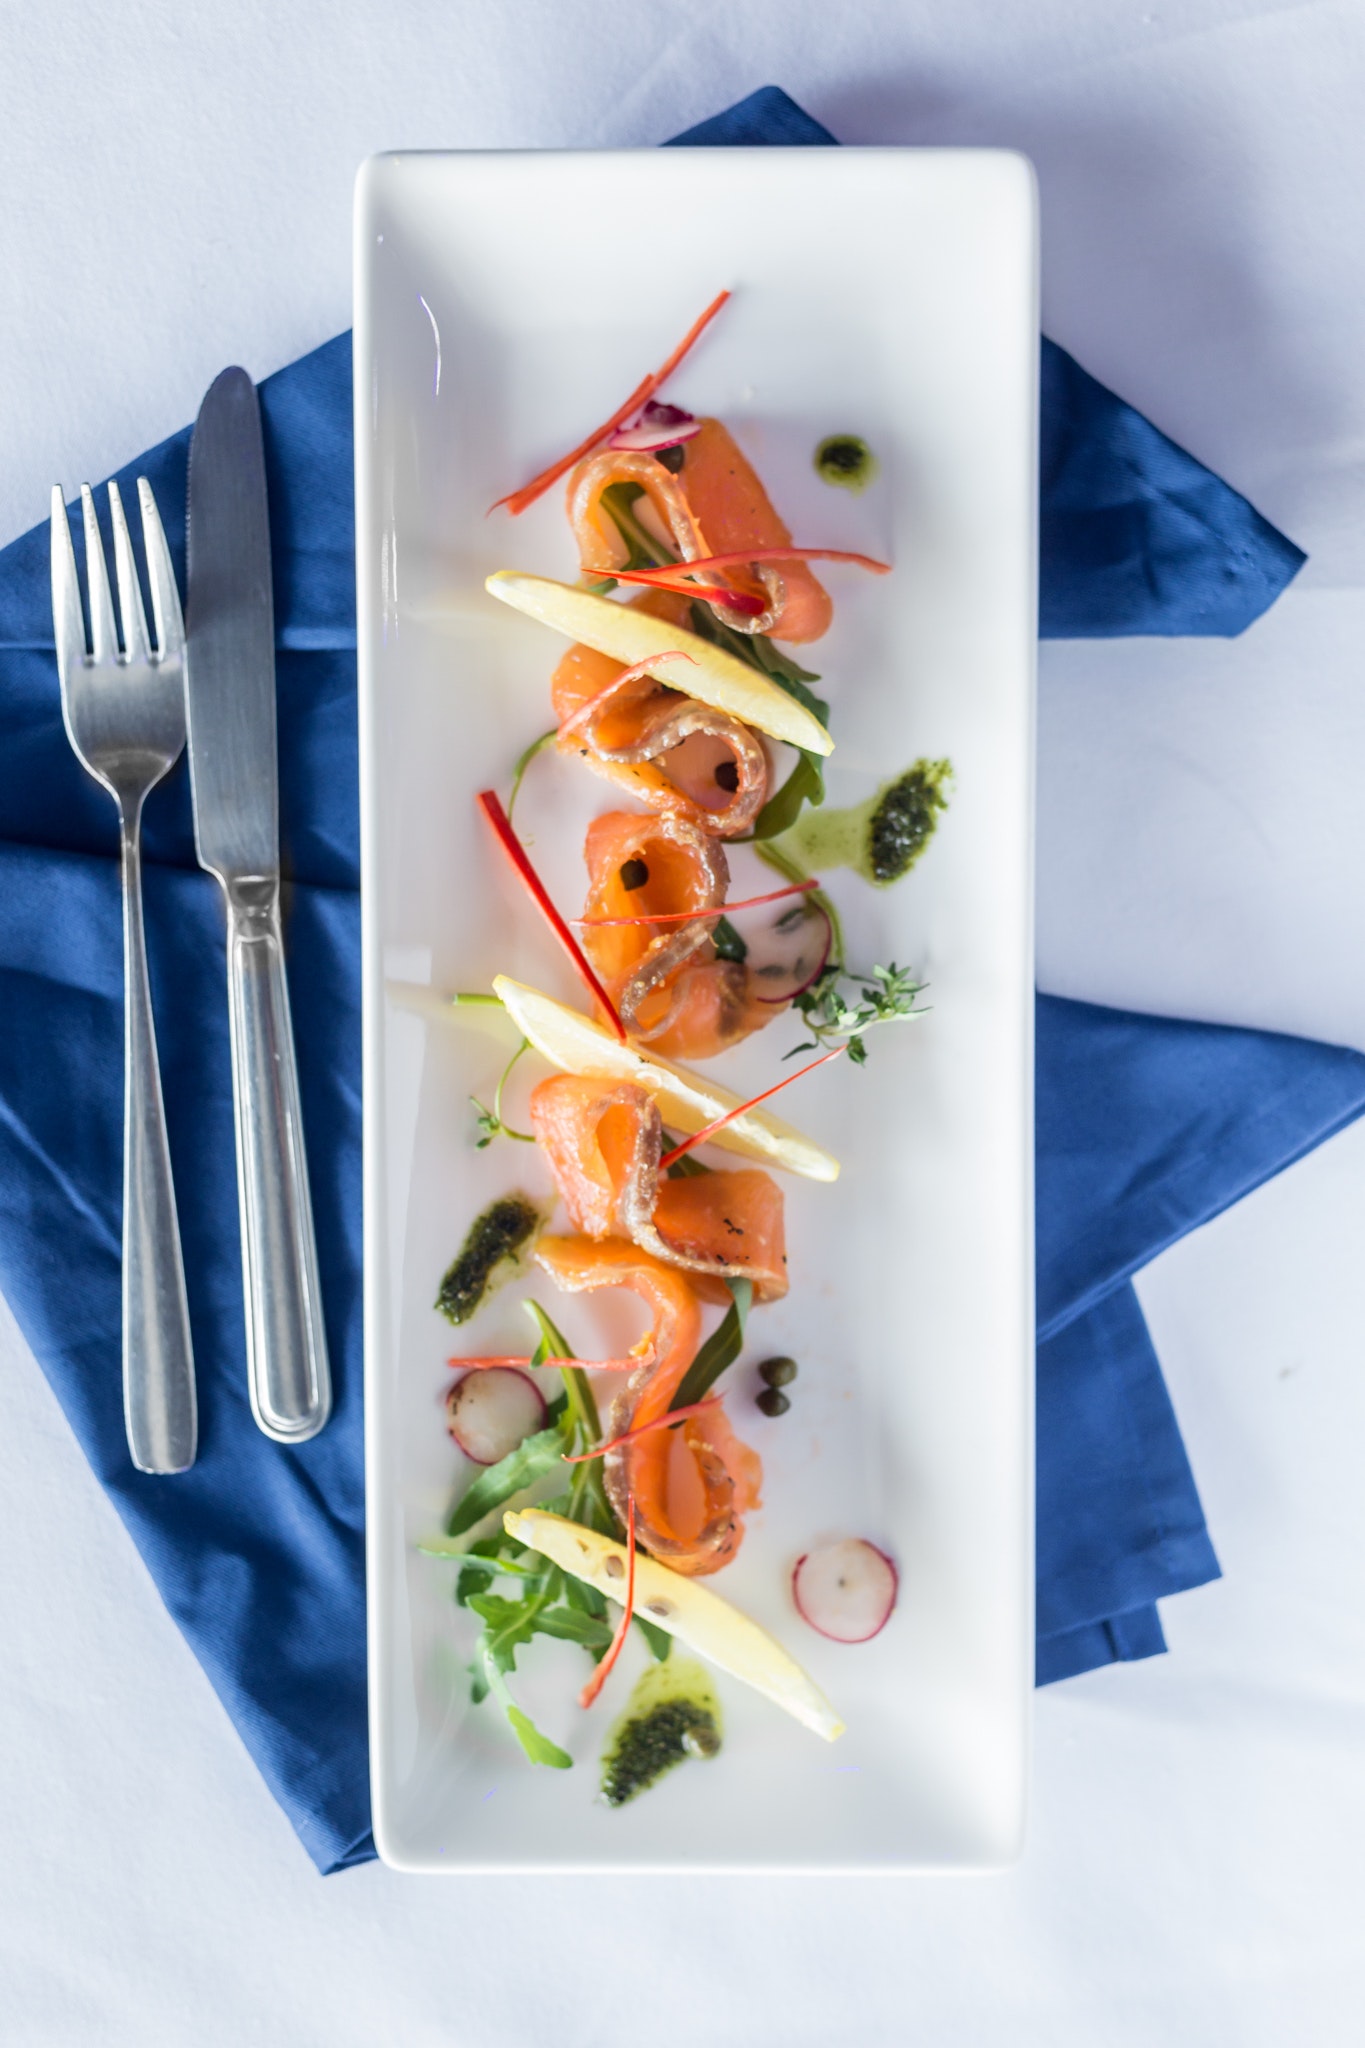
food, smoked salmon, dish, cuisine, ingredient, la carte food, fish, crudo, seafood, recipe, salmon, garnish, appetizer, produce, fork, vegetable, salad, finger food, hors d oeuvre, plate